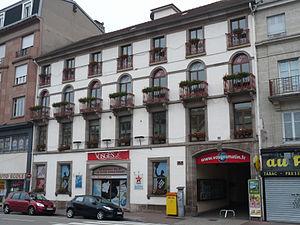
Epinal, 40 quai des Bons-Enfants
Vosges Matin est un quotidien régional français s'intéressant particulièrement à l'actualité du département des Vosges et de quelques communes limitrophes de Haute-Saône et de Meurthe-et-Moselle. Son siège se trouve à Épinal.